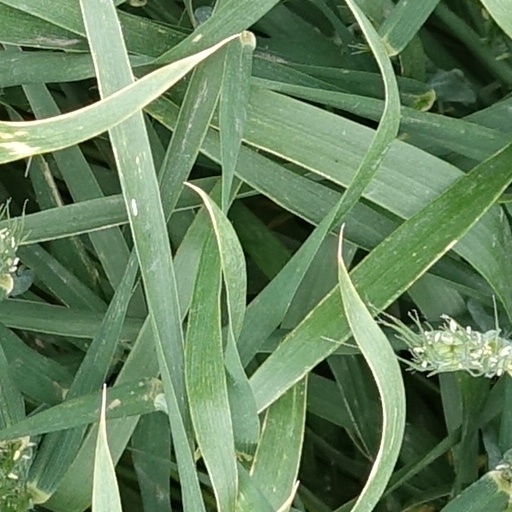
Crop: wheat